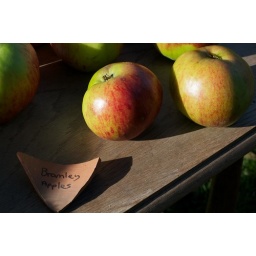
Bramley apples grown in the orchard at Chartwell, picked and popped on a table for sale.